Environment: real
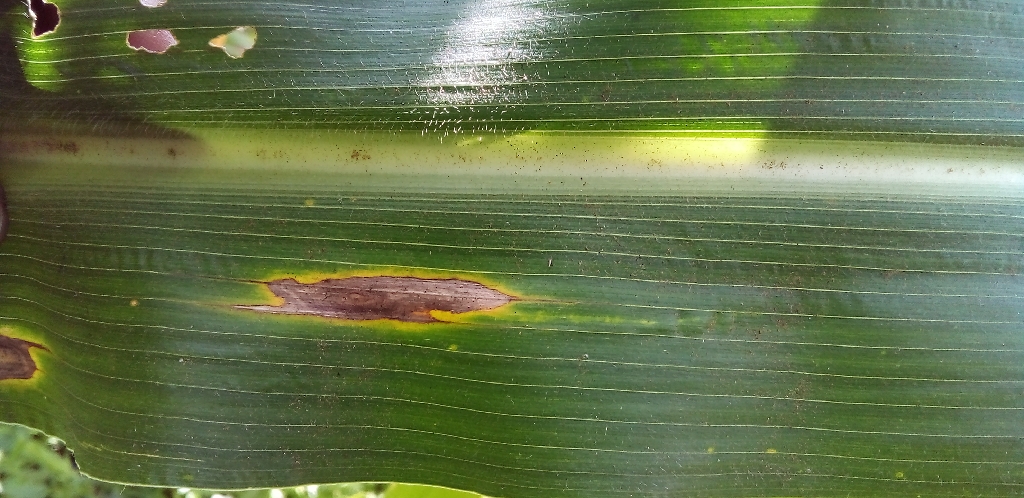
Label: northern_corn_leaf_blight